St James' Park

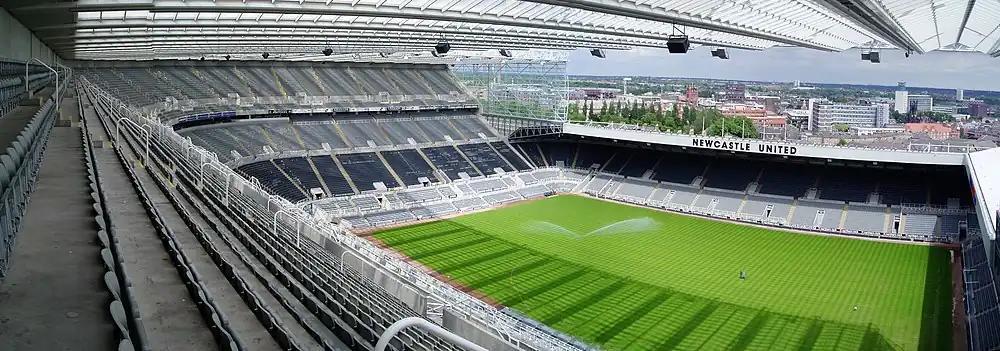
Panorama of St James' Park

The stadium has an asymmetrical appearance from the air and from some angles from ground level, due to the discrepancy in height between the sides and ends of the ground. The height difference between the Leazes/Milburn complex and the East/Gallowgate stands allows views of the city centre from many seating positions inside the ground. Further expansion of the Gallowgate End could potentially produce a more balanced horseshoe arrangement of equal height stands, similar to that of Celtic Park.